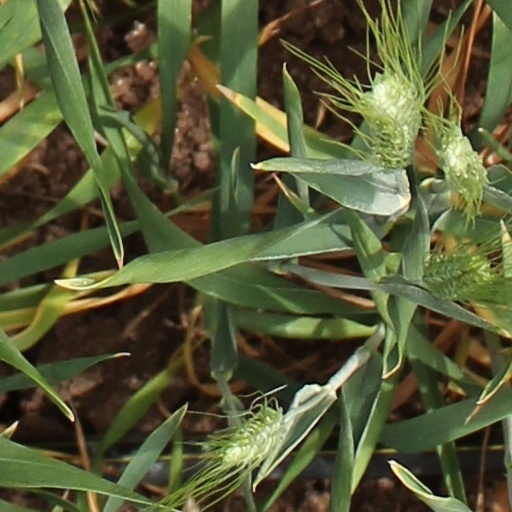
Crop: wheat